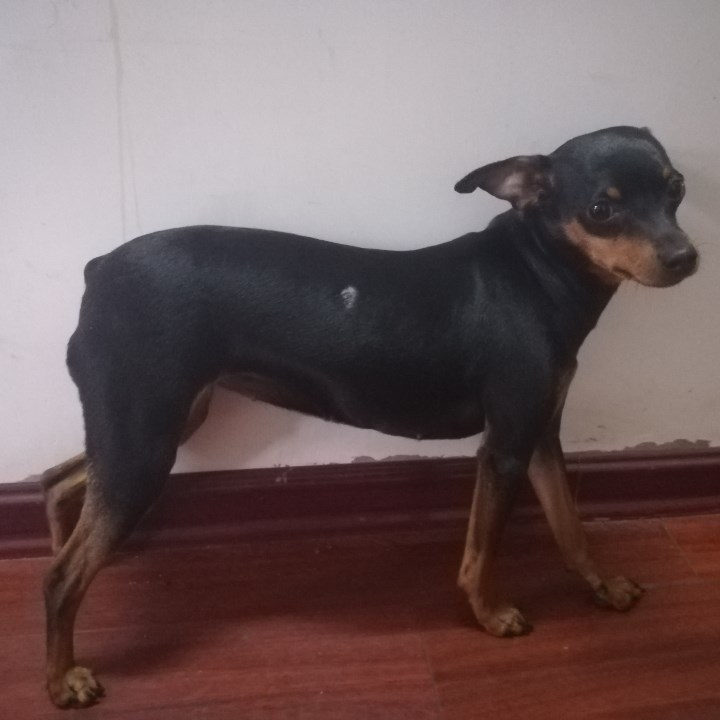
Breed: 561-n000127-miniature_pinscher